Decatur Waterworks

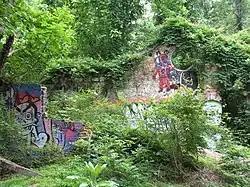
Part of the Decatur Water Works

The Decatur Waterworks was a facility that obtained drinking water for the city of Decatur, Georgia, from the local Peachtree Creek and Burnt Fork Creek. Completed in 1907 and abandoned since the 1940s, the Waterworks have fallen into disrepair and are covered with graffiti. The Decatur Waterworks are in Mason Mill Park, near the city of Decatur.